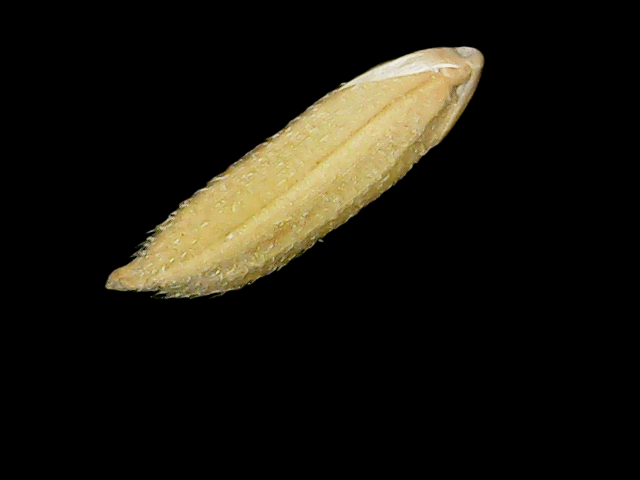
Rice variety: Binadhan17